Government of Florida

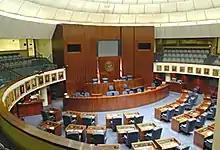
Chamber of the Florida Senate

The Florida Constitution mandates a bicameral state legislature, consisting of a Florida Senate of 40 members and a Florida House of Representatives of 120 members. The two bodies meet in the Florida State Capitol. The Florida House of Representative members serve for two-year terms, while Florida Senate members serve staggered four-year terms, with 20 senators up for election every two years. Members of both houses are term limited to serve a maximum of eight years. There are also state auditors led by the Florida auditor general who is appointed by the Joint Legislative Auditing Committee, the utility-regulating Florida Public Service Commission (FPSC), and the Florida Office of Program Policy Analysis and Government Accountability (OPPAGA).